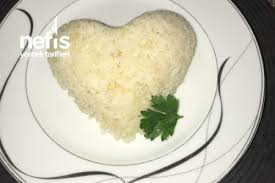
Yemek: pirinc_pilavi